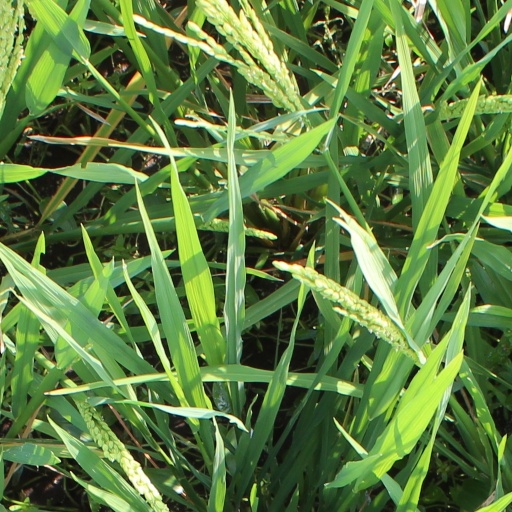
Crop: rice